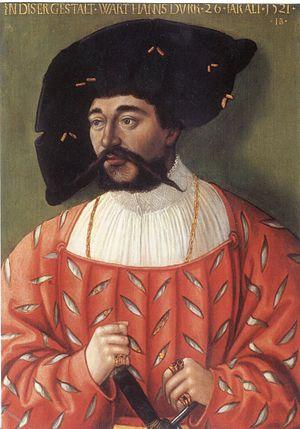
Hans Brosamer est un dessinateur, graveur et peintre allemand de la Renaissance.